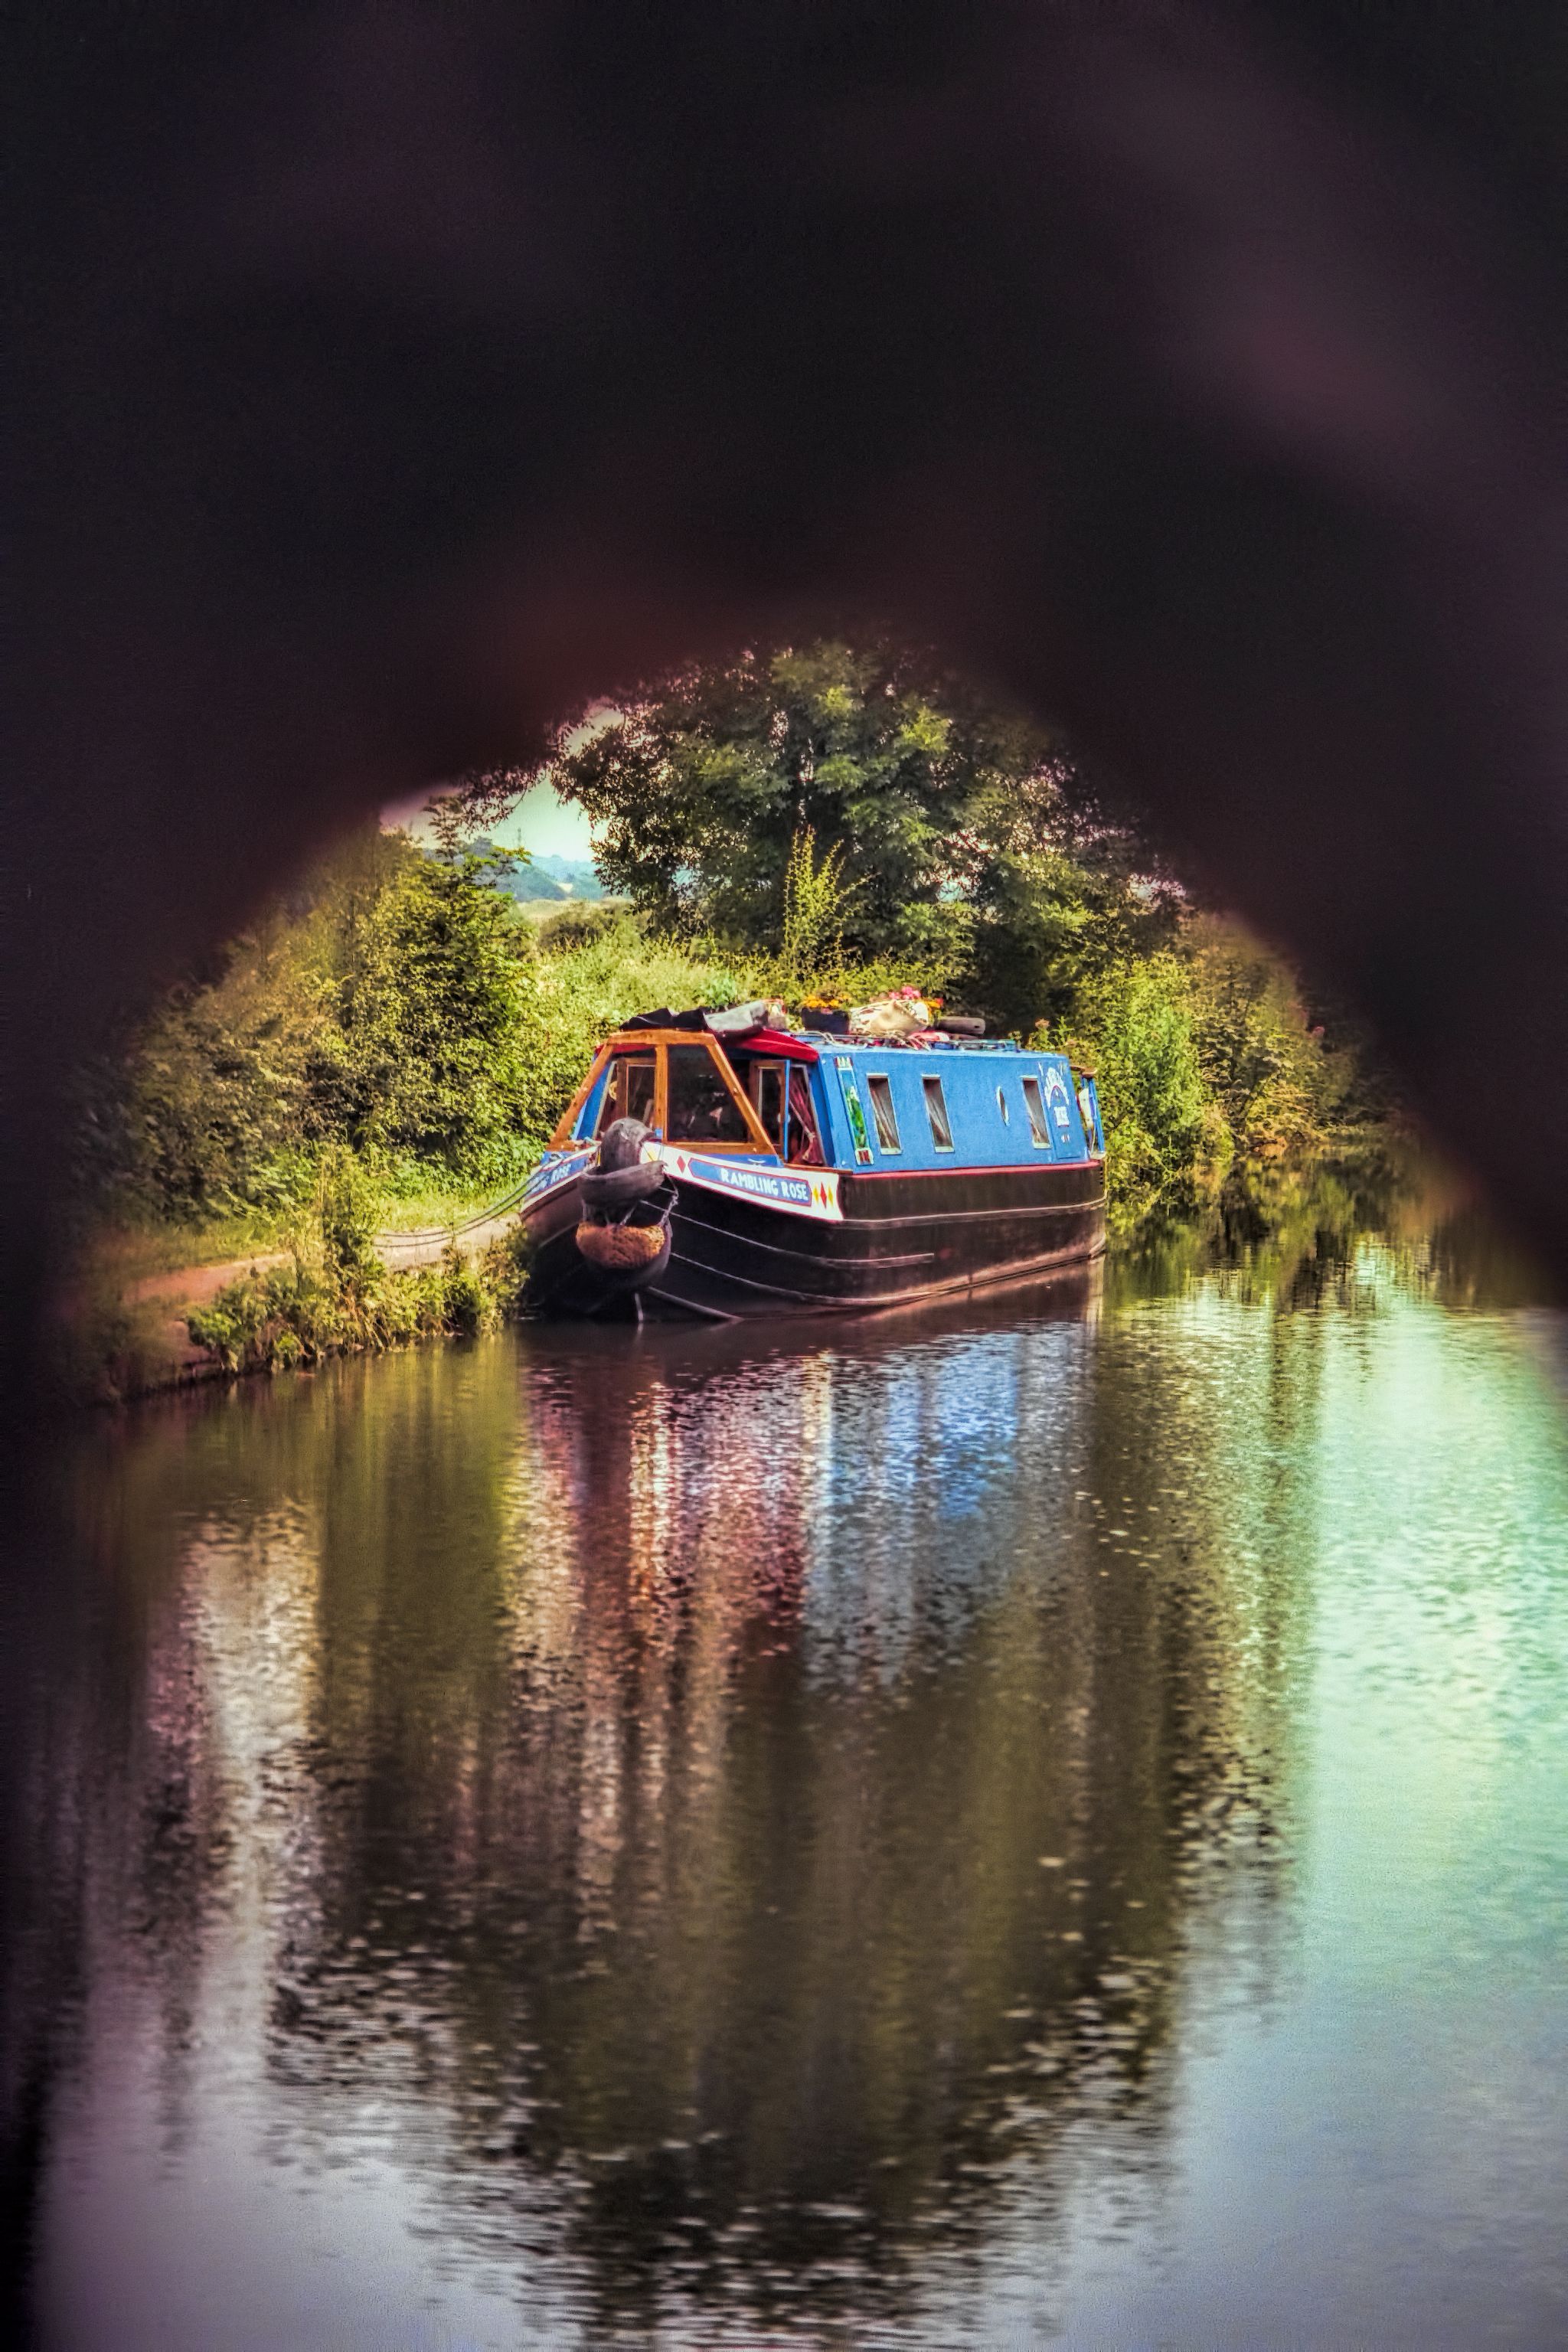
water, nature, boat, night, morning, lake, river, canal, dusk, evening, reflection, vehicle, waterway, om2n